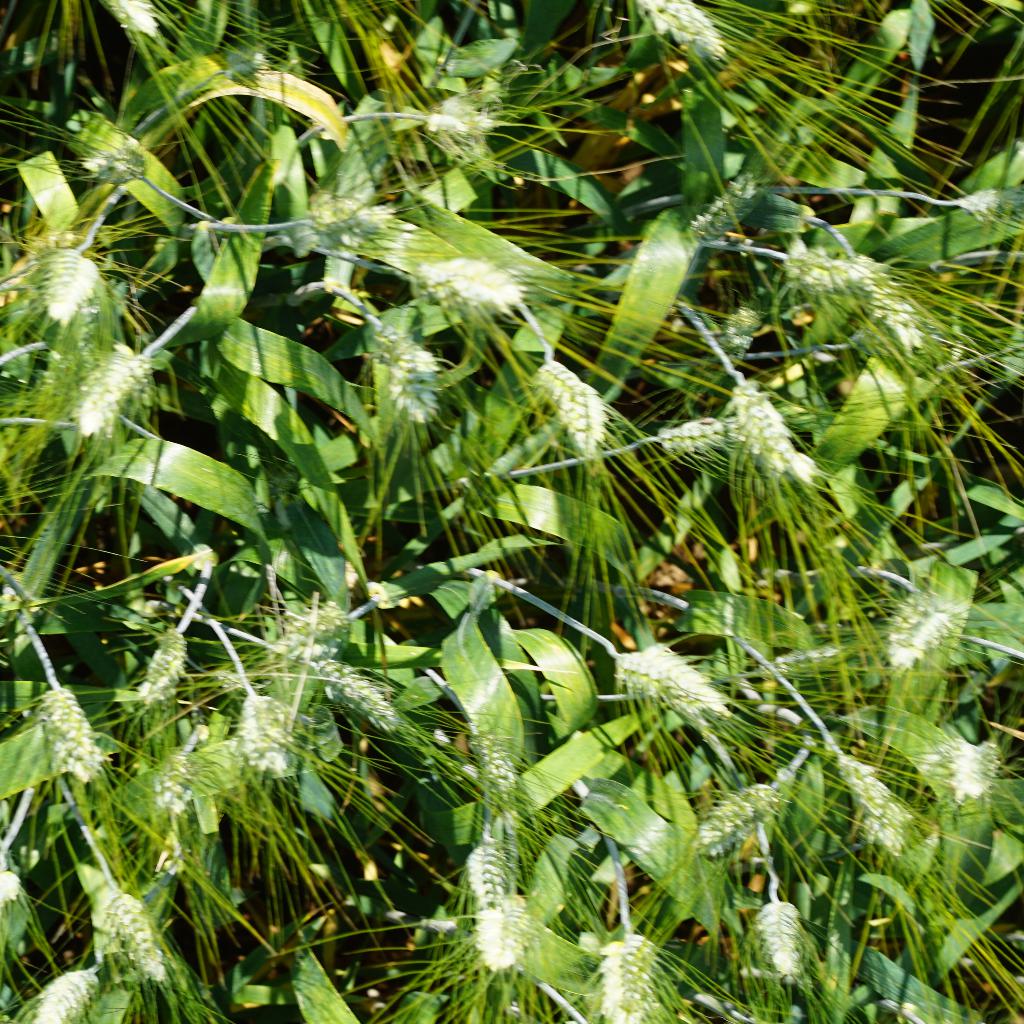
Country: France
Location: Gréoux
Wheat development stage: Filling